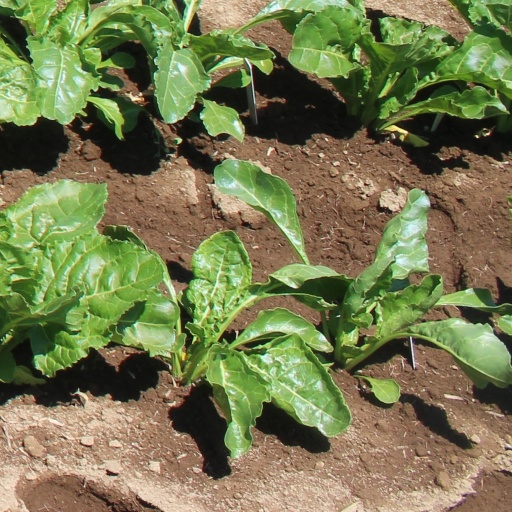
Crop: sugar beet